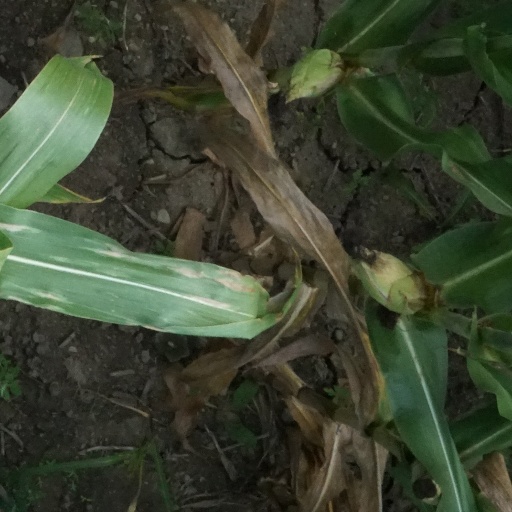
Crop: maize; corn